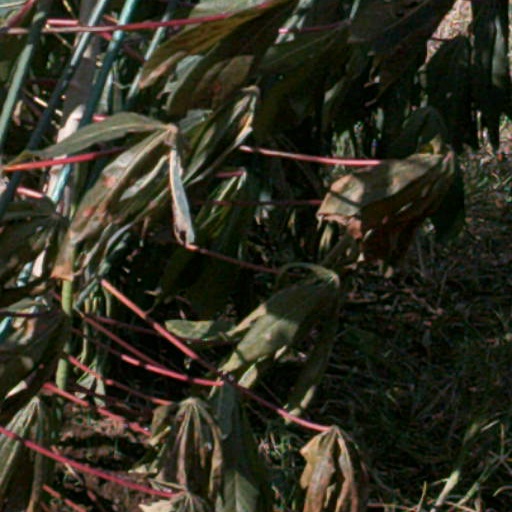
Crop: cassava